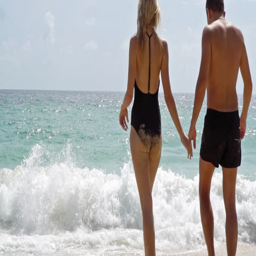
man and woman hold hands , walk along the beach to the ocean